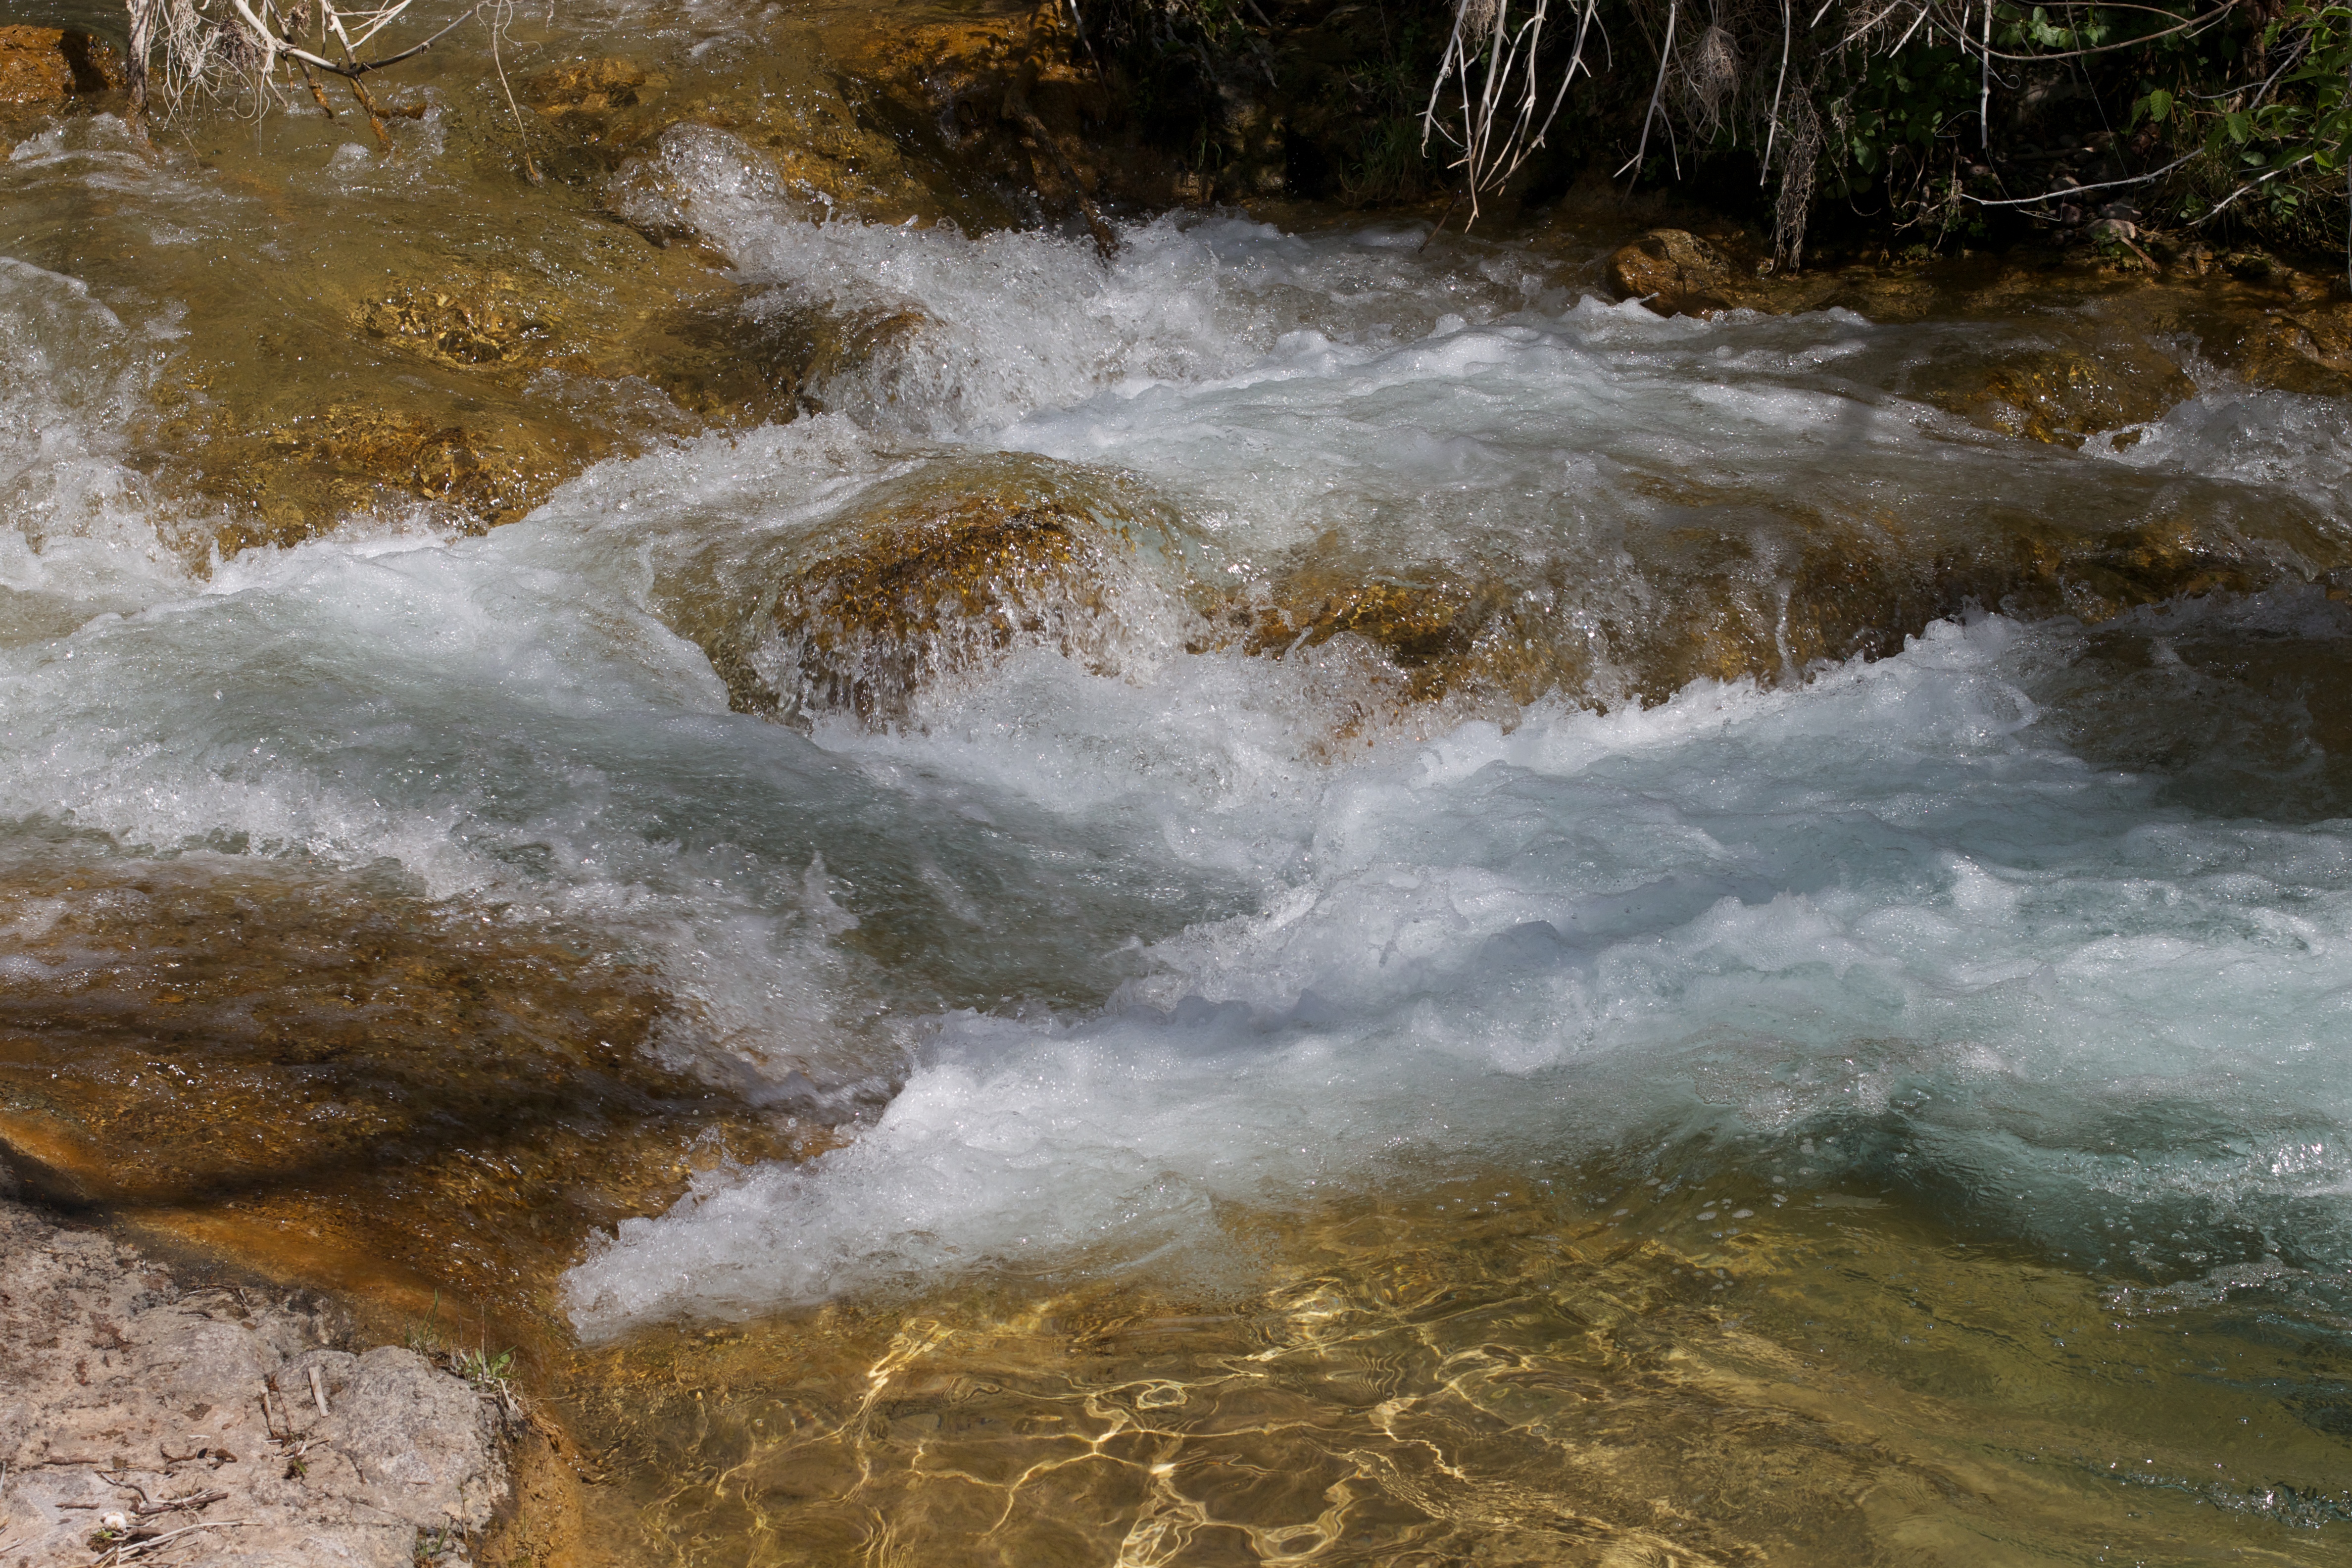
sea, water, nature, rock, waterfall, creek, wave, river, stream, rapid, body of water, fossilcreek, water feature, watercourse, landform, geographical feature, wind wave